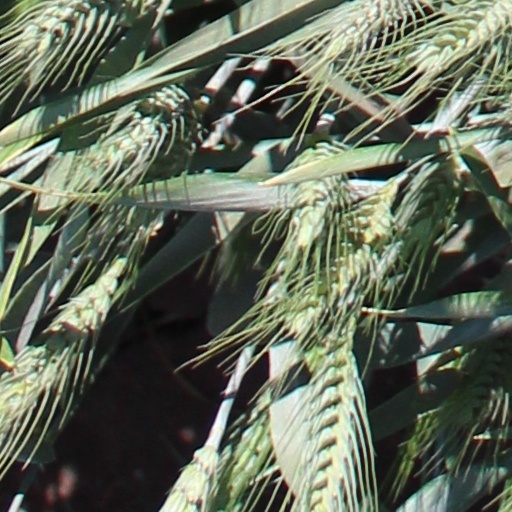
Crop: wheat